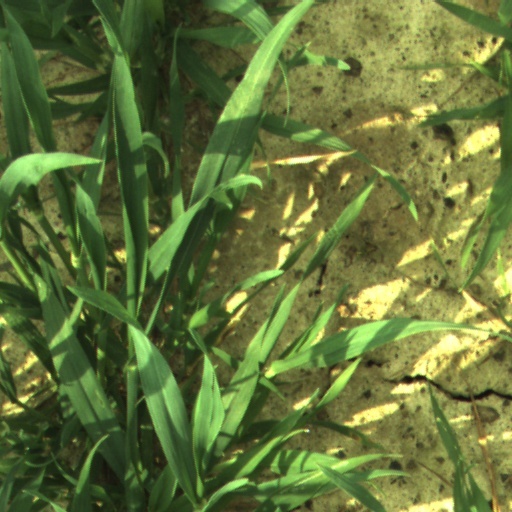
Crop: wheat